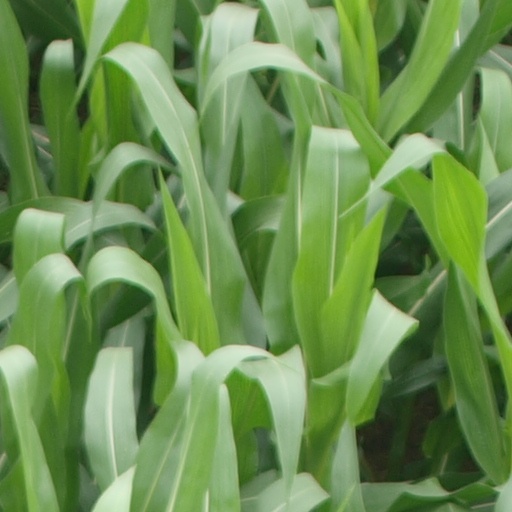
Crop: maize; corn